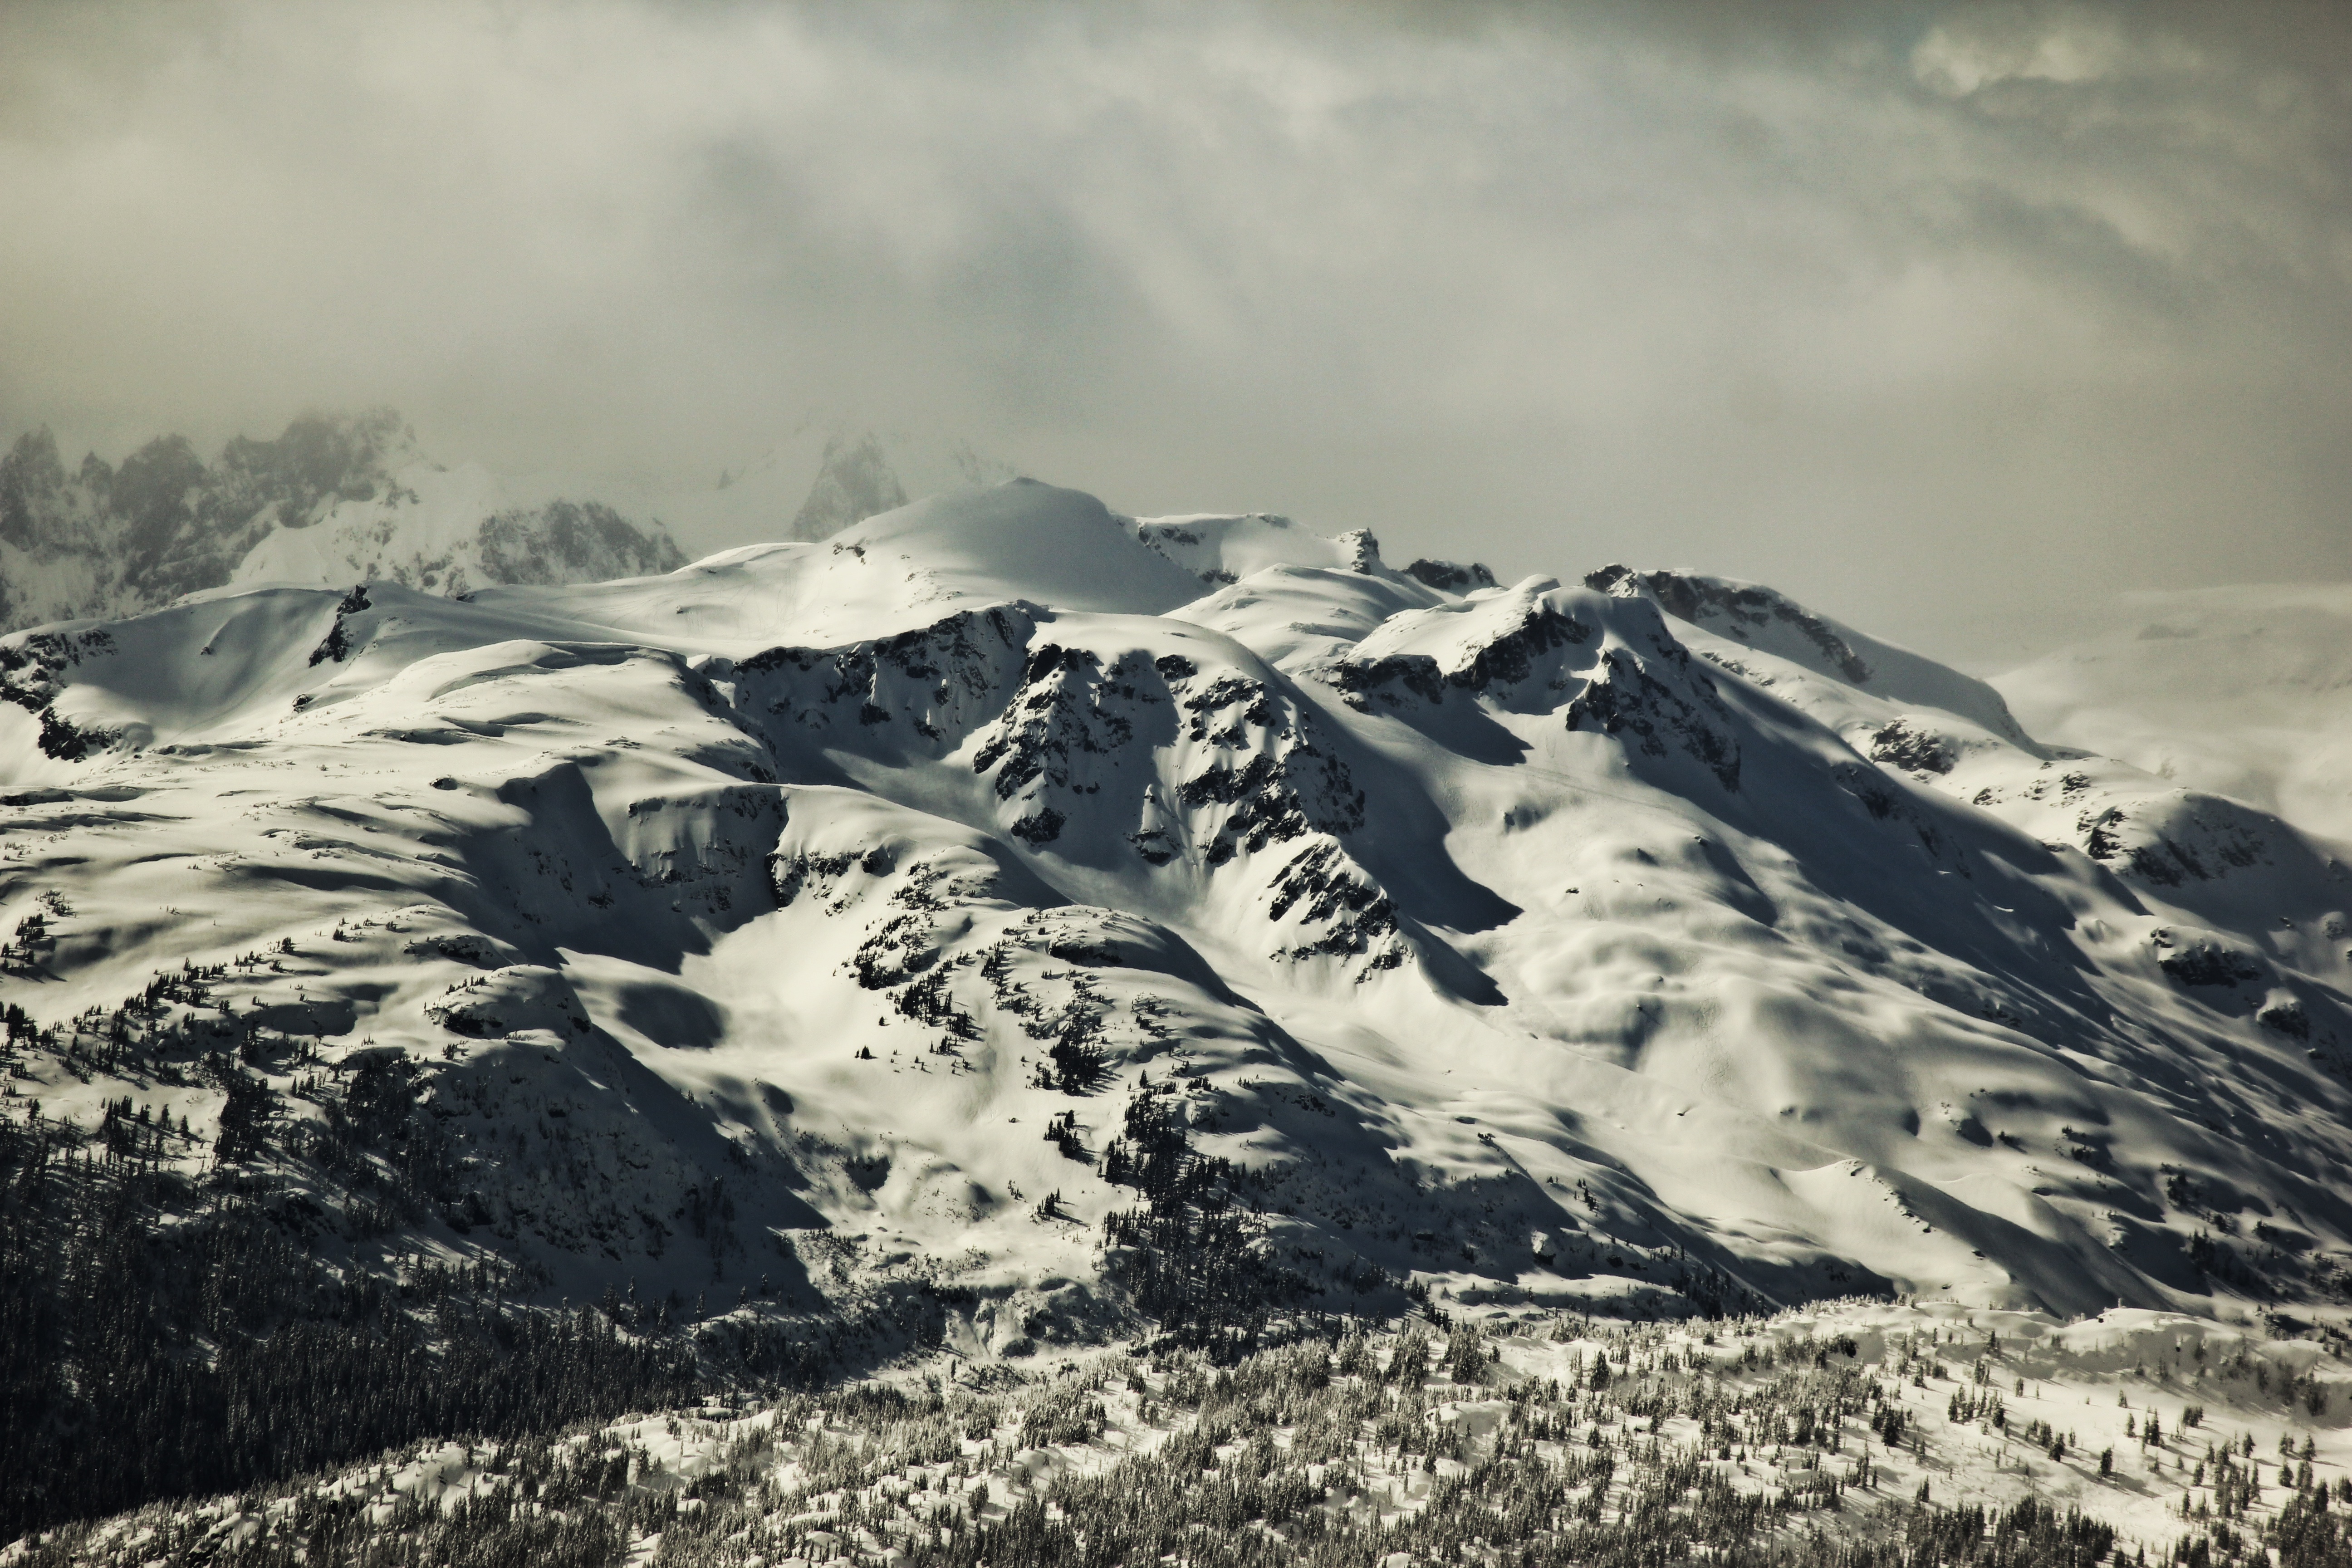
landscape, nature, mountain, snow, winter, cloud, hill, mountain range, foggy, weather, snowy, season, ridge, summit, snowing, trees, mountains, alps, hazy, misty, plateau, murky, rocky mountains, landform, pine trees, aerial photography, fir trees, geographical feature, mountainous landforms, geological phenomenon, public domain images